Guldbagge Awards

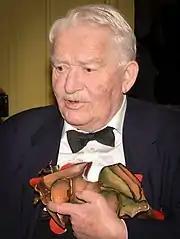
Hans Alfredson received the Lifetime Achievement Award at the 48th Guldbagge Awards.

The awards are voted on by special committees, rather than by the Nominating Committee or the Winners jury as a whole. Some of them have their own statuettes or awards.